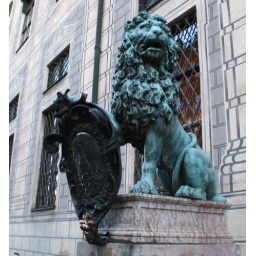
a lion in front of the main door of the residenz palace